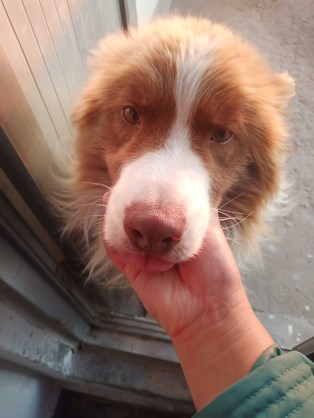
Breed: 2594-n000109-Border_collie